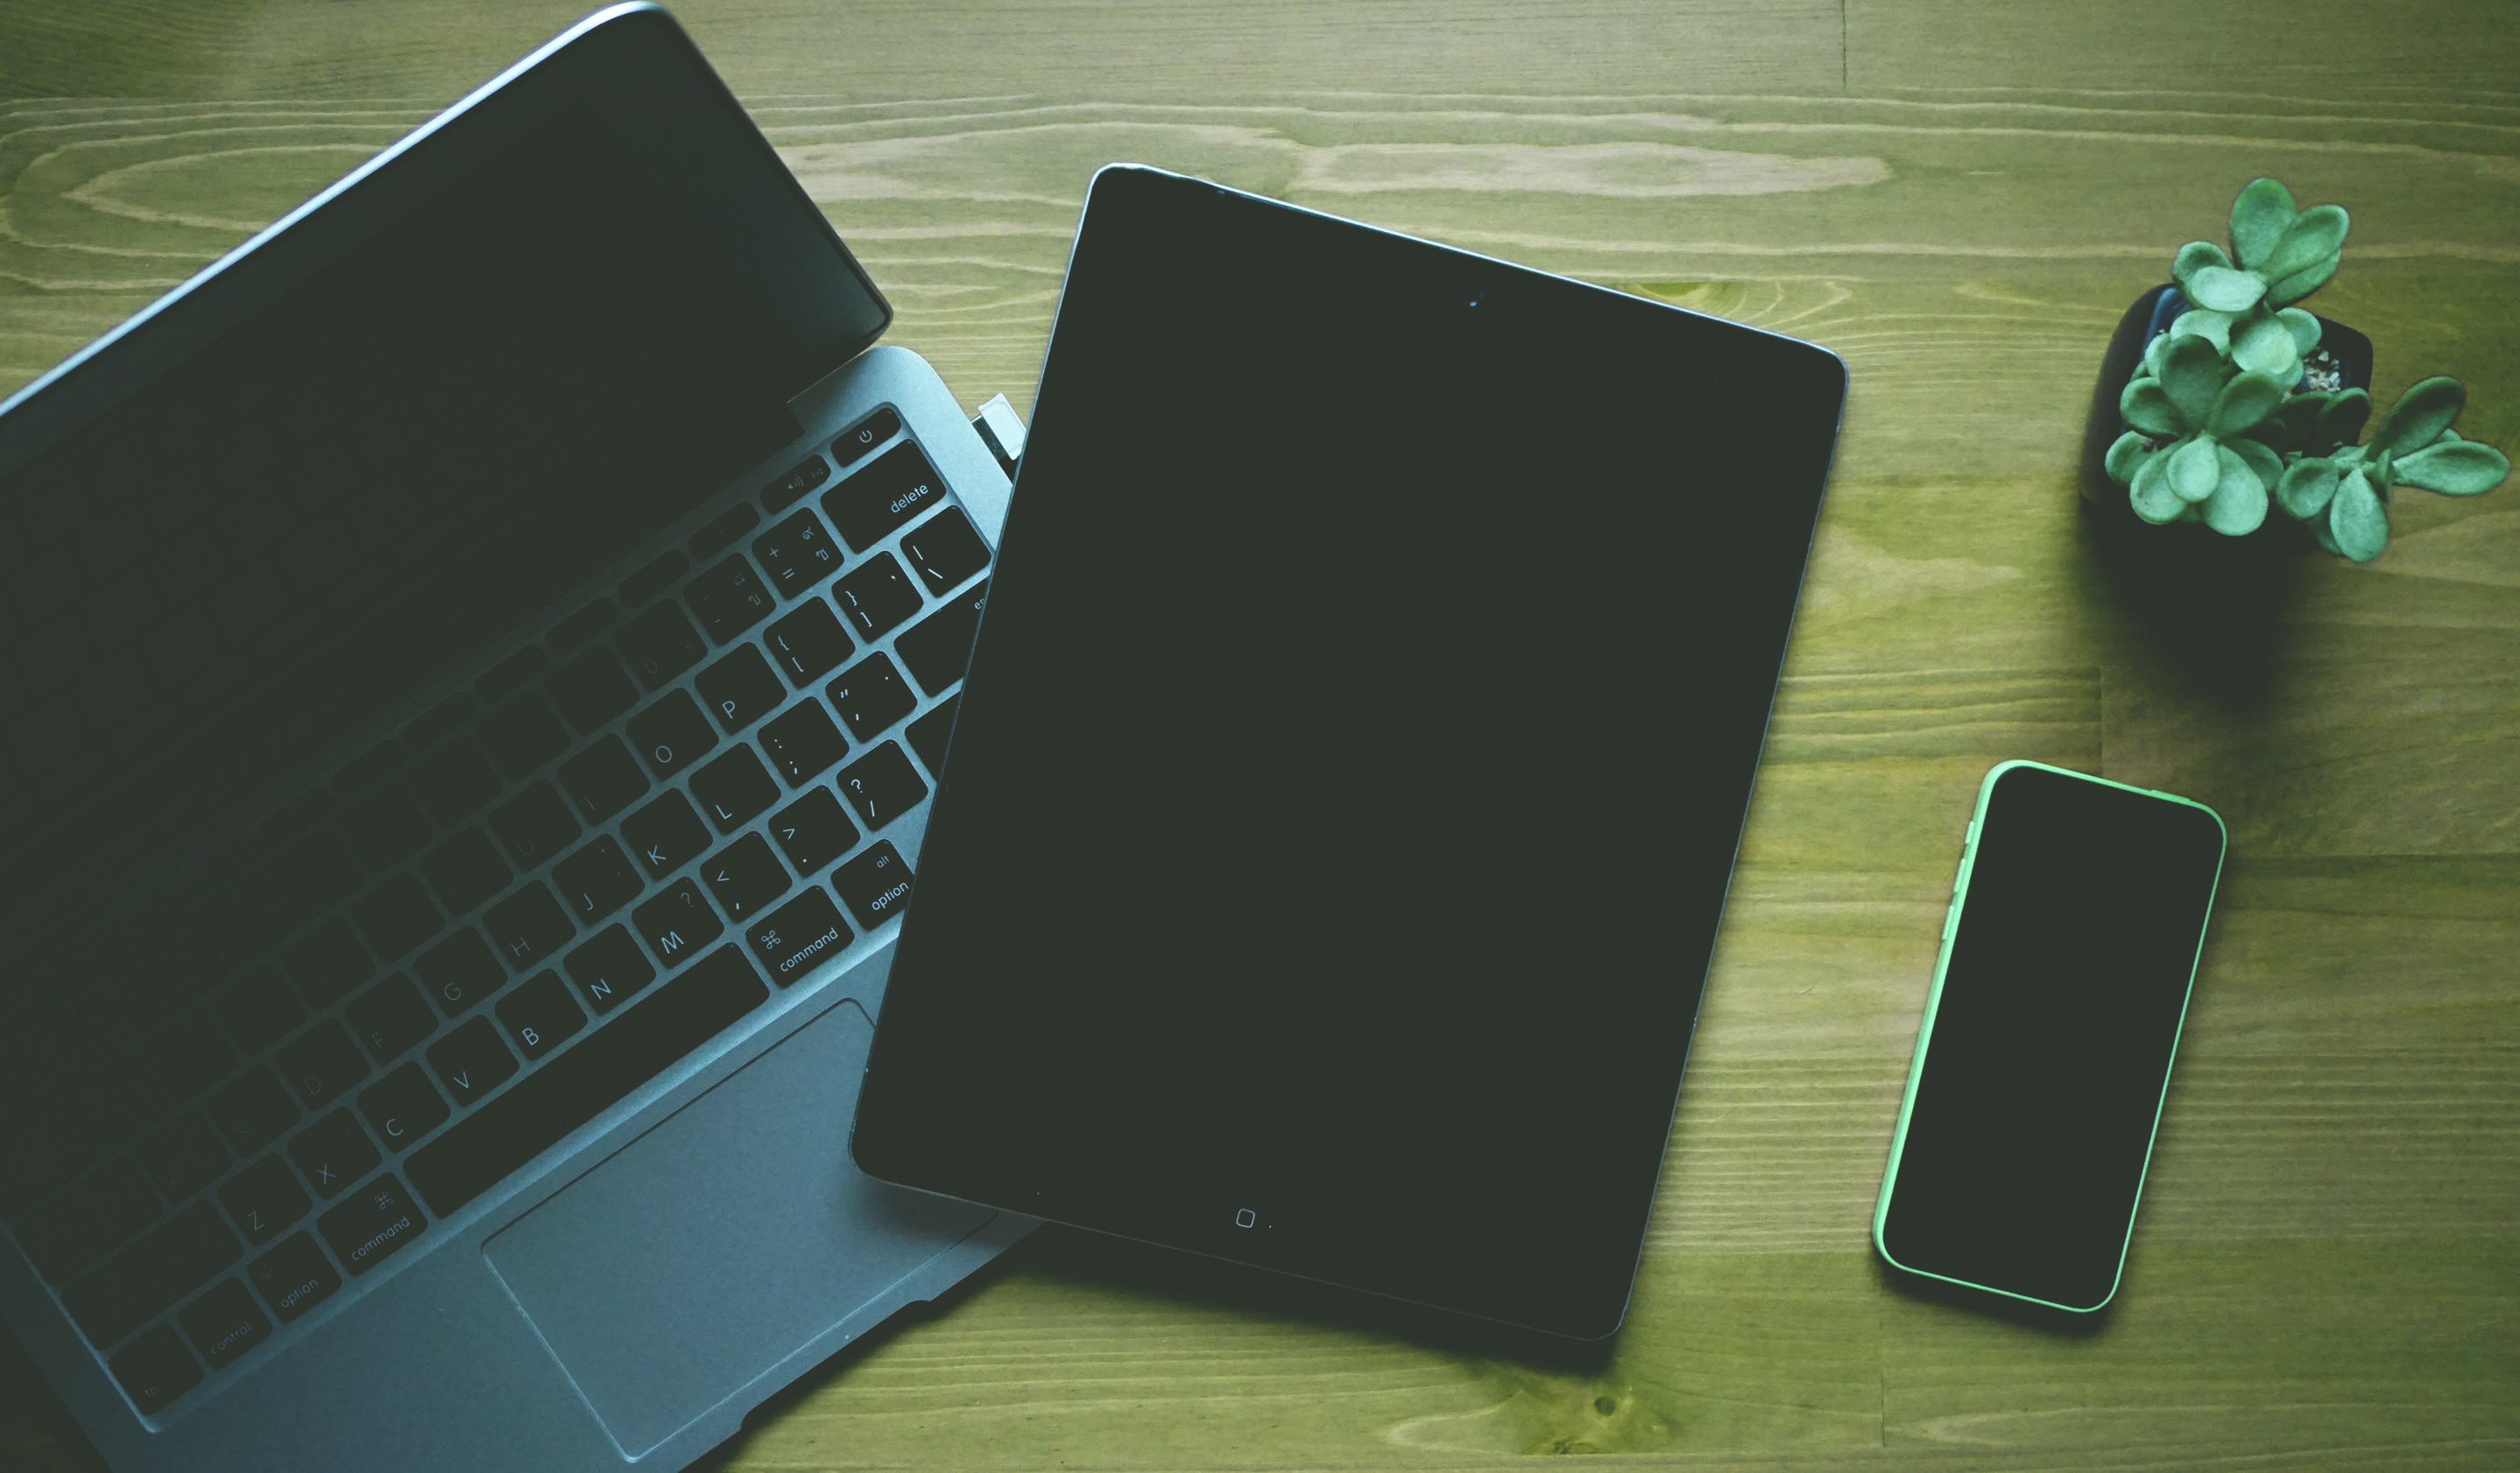
laptop, iphone, computer, macbook, work, screen, table, plant, ipad, technology, internet, tablet, green, workspace, natural, office, communication, student, gadget, business, design, conceptual, gadgets, wireless, organic, screenshot, networking, computer technology, computer screen, business technologies, e learning, office plant, personal computer hardware, compact disc